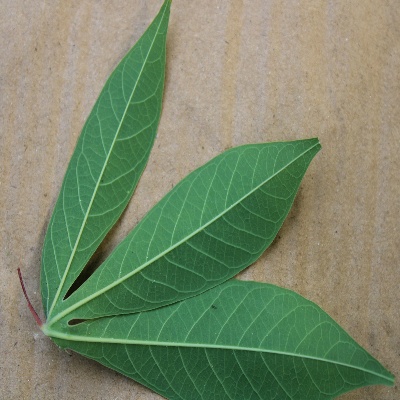
Crop: Cassava
Condition: healthy